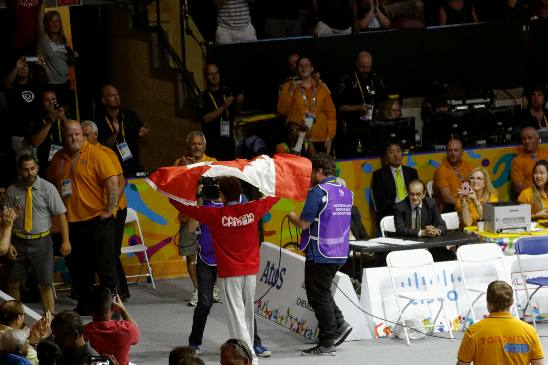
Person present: Yes